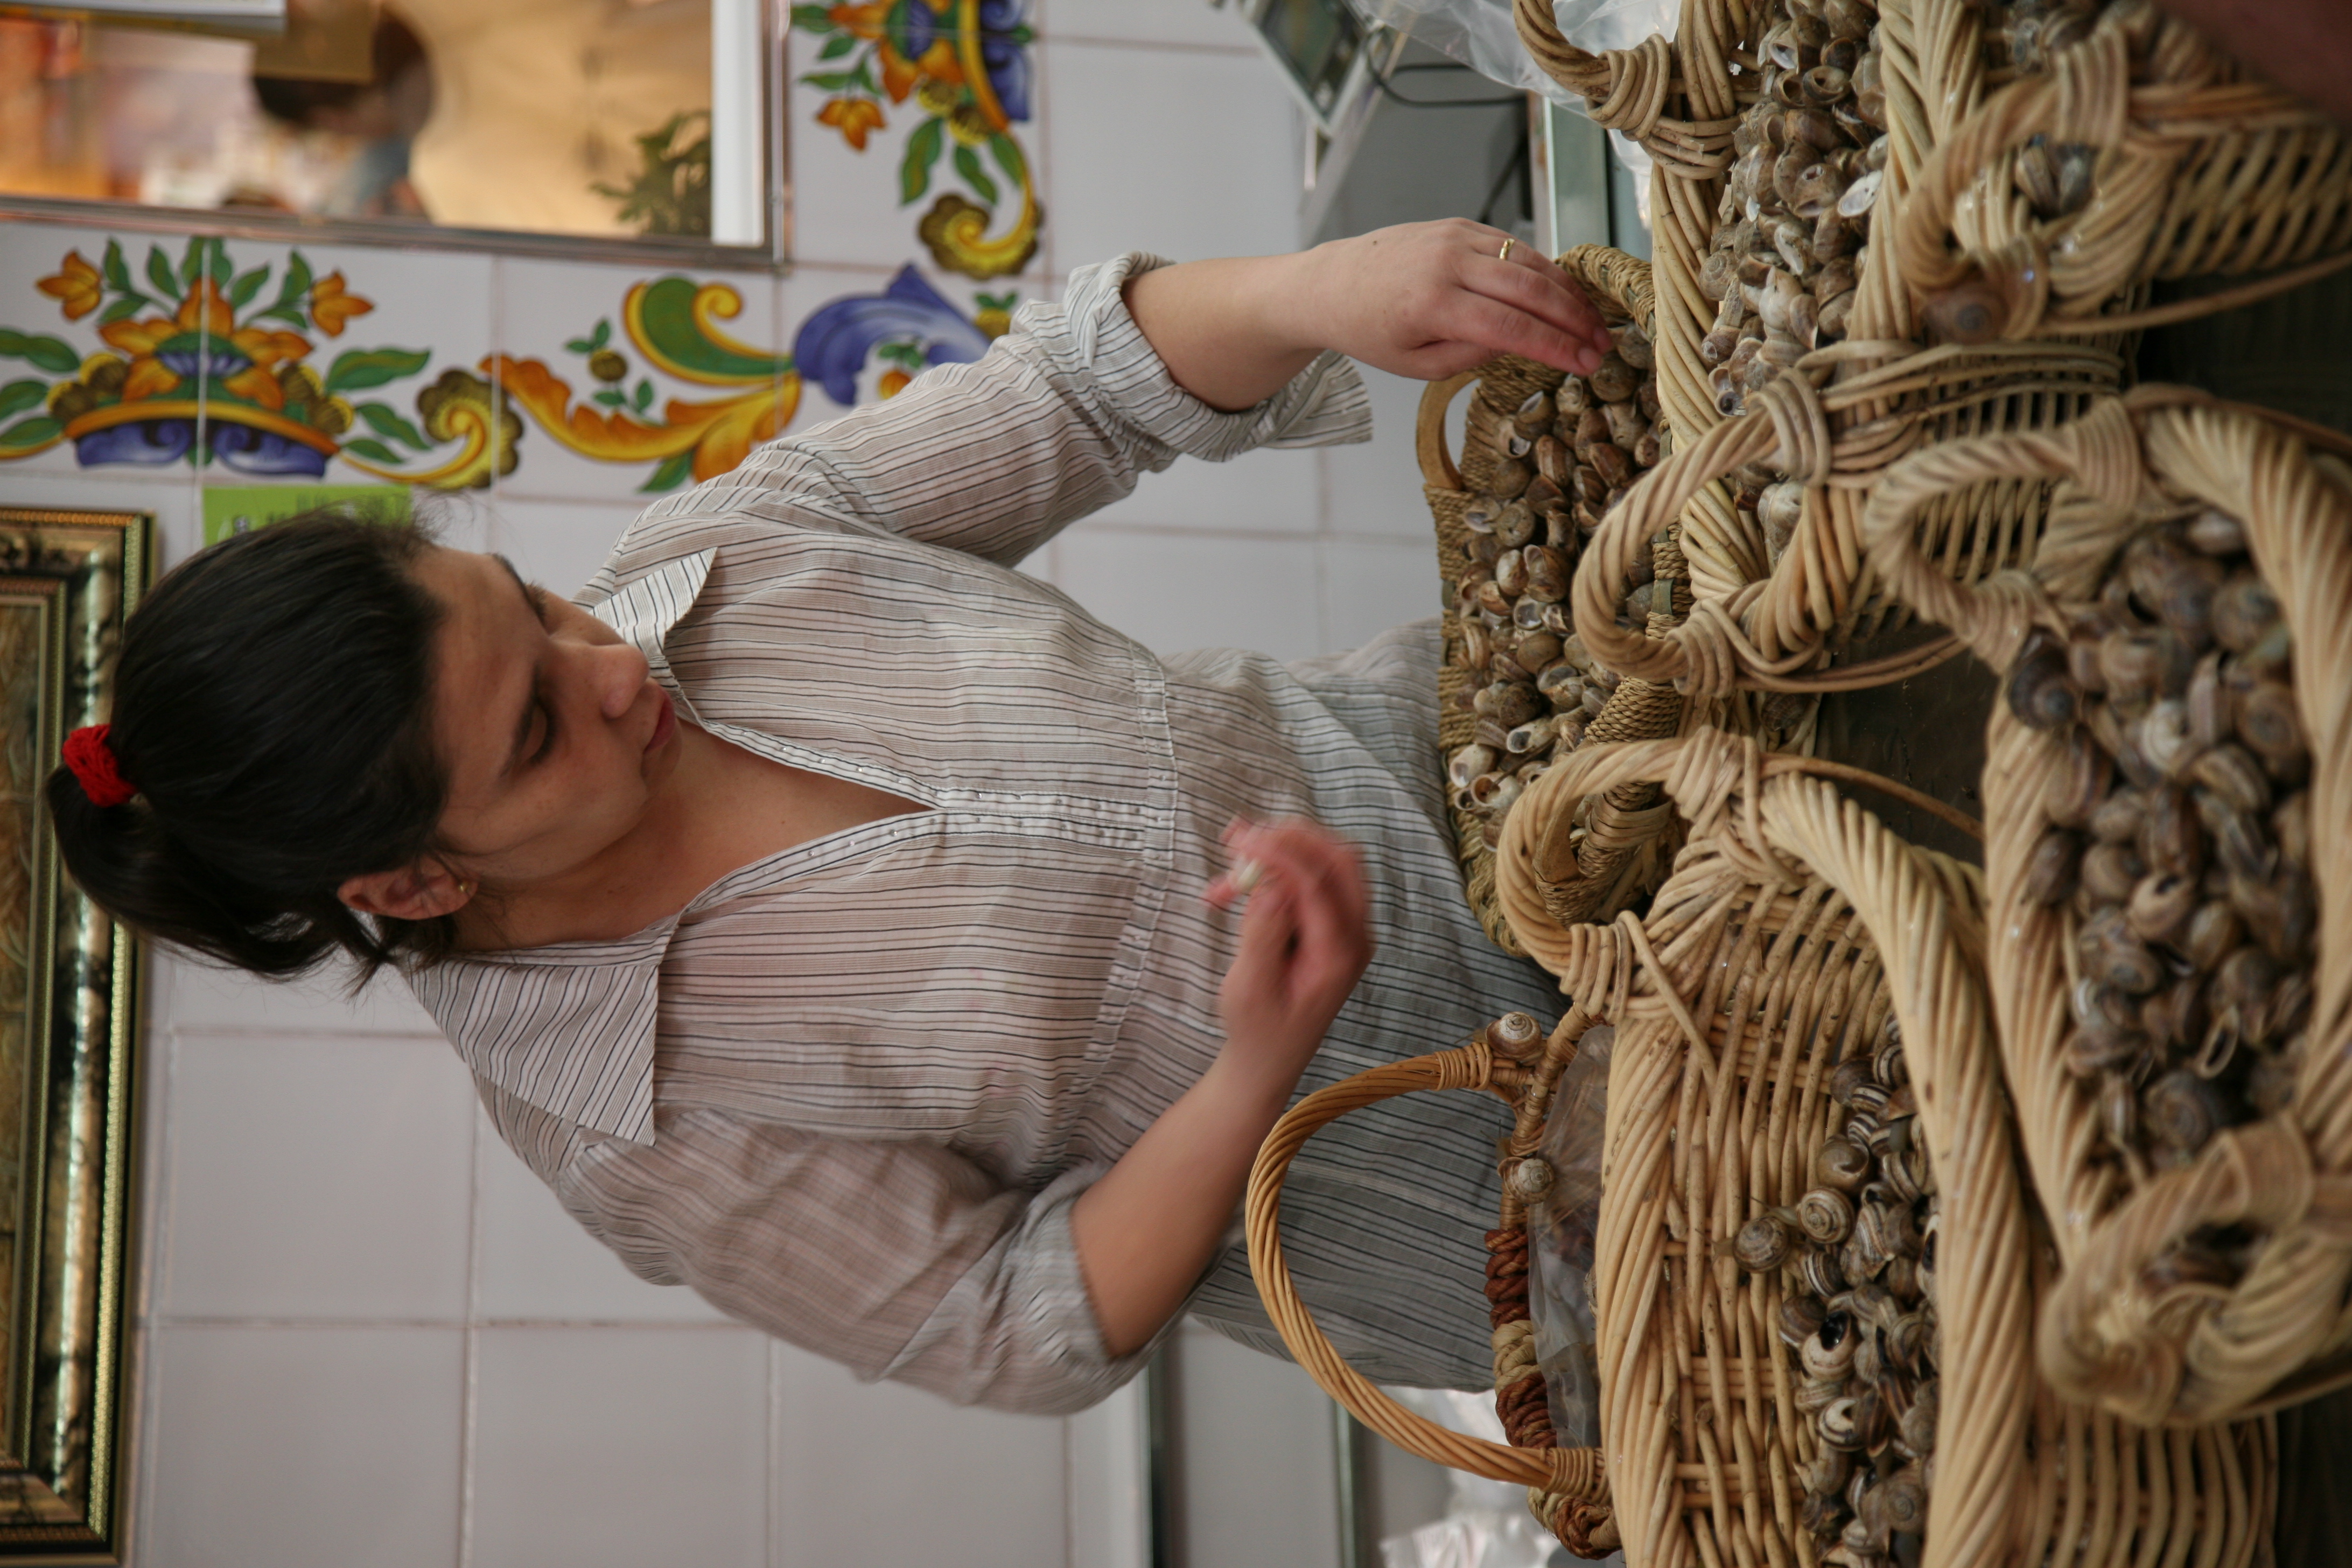
wood, food, produce, market, baking, public space, art, markt, spain, espagne, mercado, march, espaa, valencia, espanha, carving, spanien, snails, caracoles, spagna, spanje, espanya, valence, schnecken, escargots